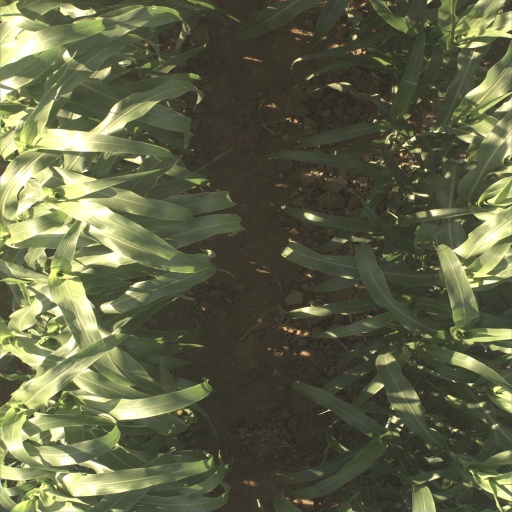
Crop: sorghum